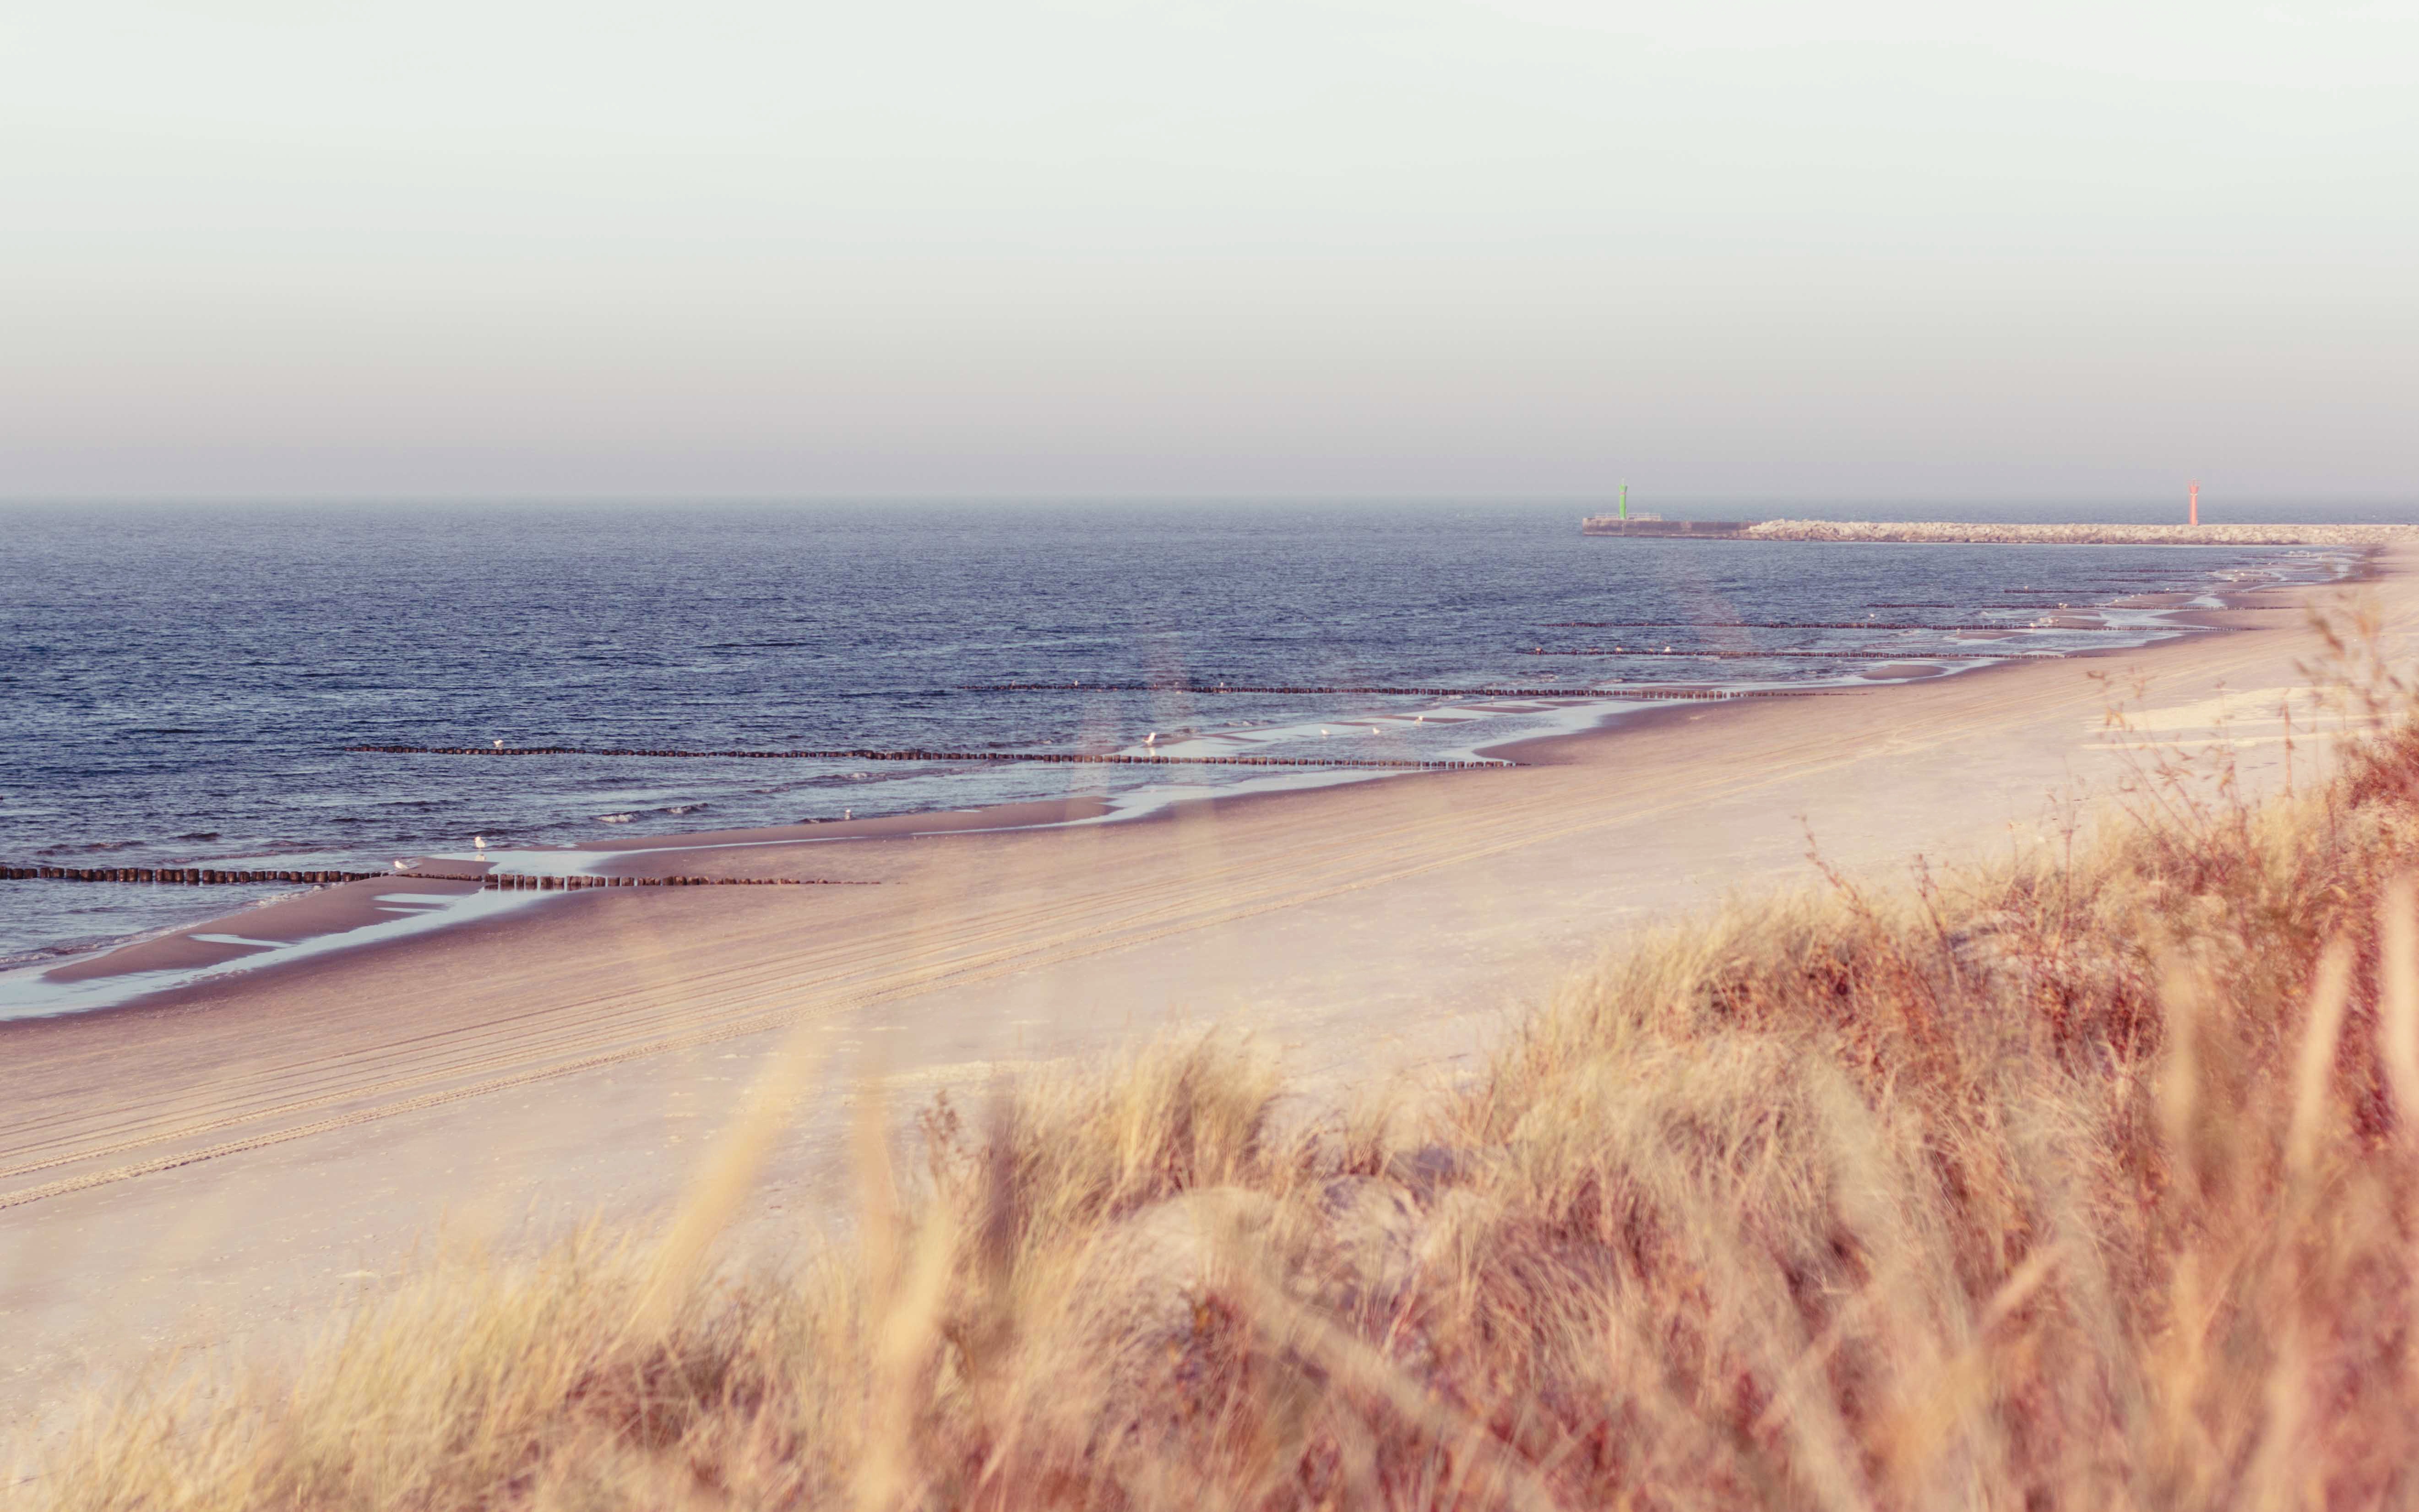
sea, shore, beach, coast, ocean, wave, natural environment, sky, horizon, sand, wind wave, coastal and oceanic landforms, grass family, grass, calm, landscape, tide, bay, terrain